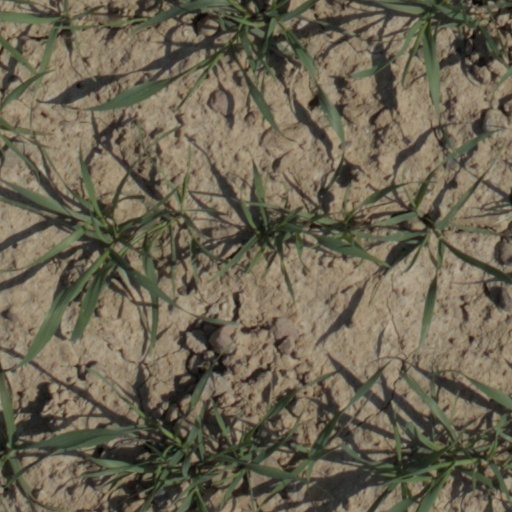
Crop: wheat